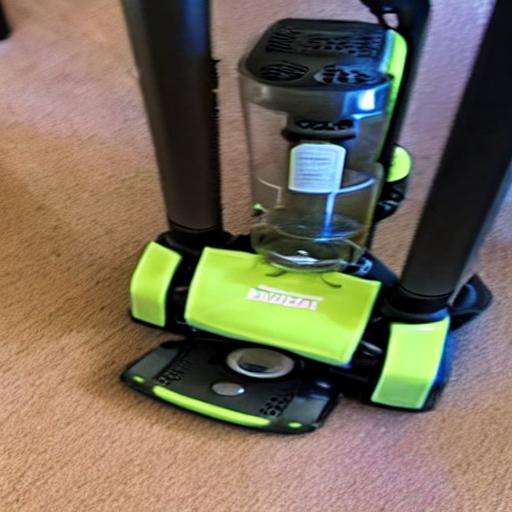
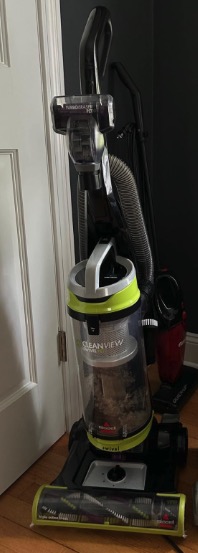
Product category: items_vacuum
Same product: no